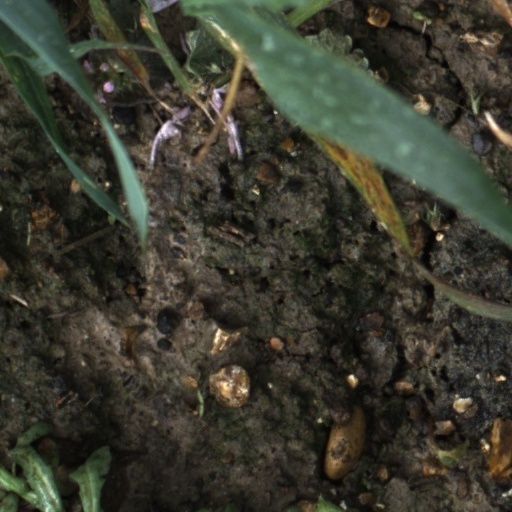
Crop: wheat